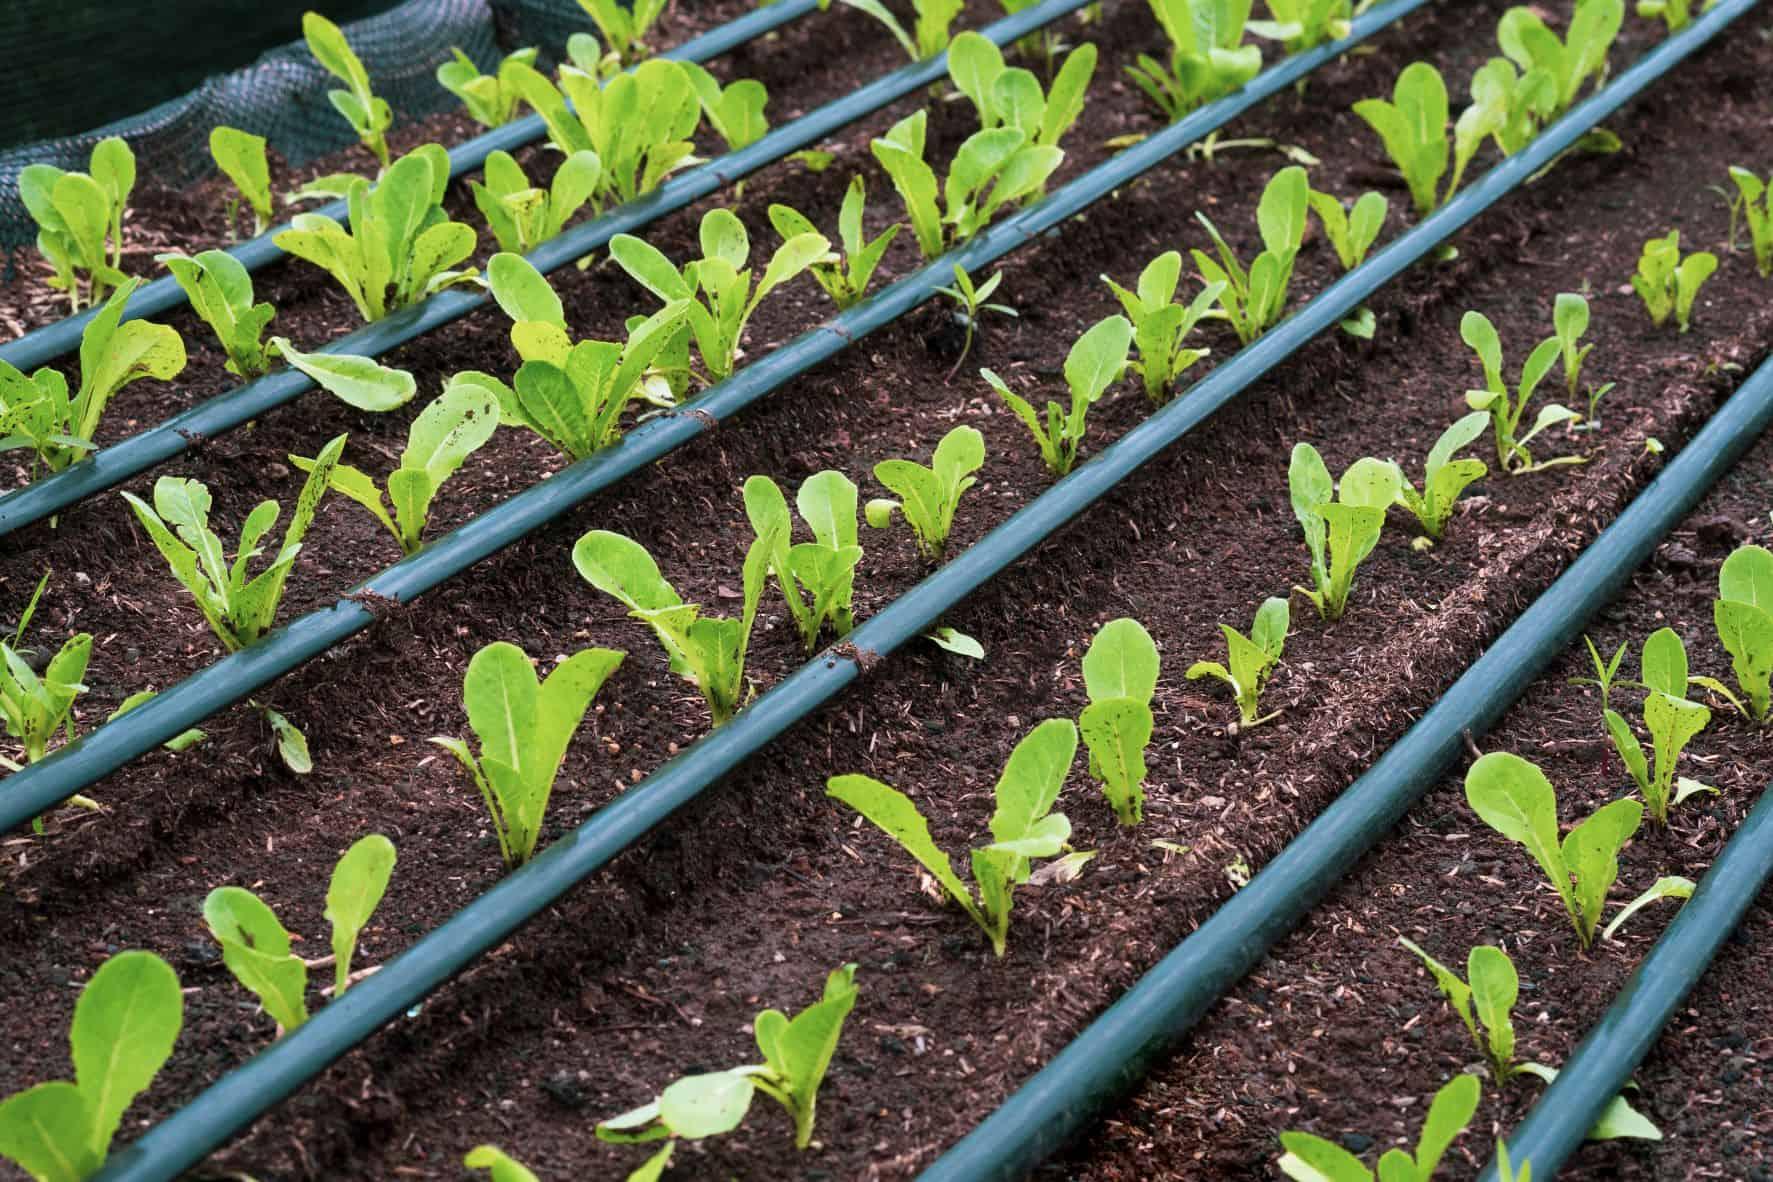
Mipira ya umwagiliaji imesambazwa shambani kwa mpangilio mzuri, ikihakikisha mimea inapata unyevu wa kutosha kuimarisha ukuaji wa mazao,kupunguza upotevu wa maji na kuongeza mavuno yenye tija.